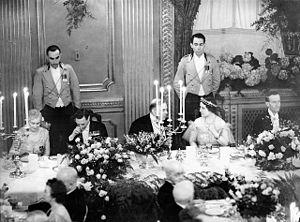
Le nom laurier, en français, est employé pour désigner de nombreuses plantes, qui pour la plupart n'appartiennent ni au genre Laurus, ni même à la famille des Lauracées.